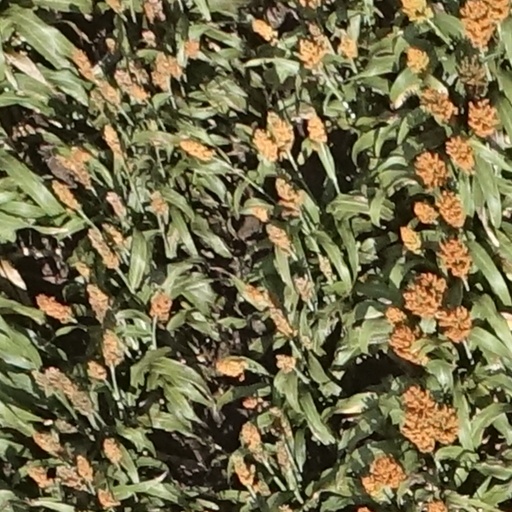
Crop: sorghum